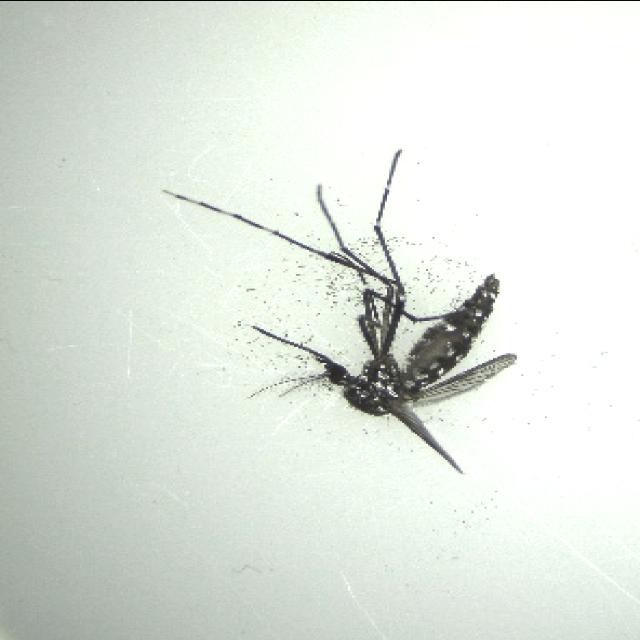
Species: aedes_albopictus